River Brent

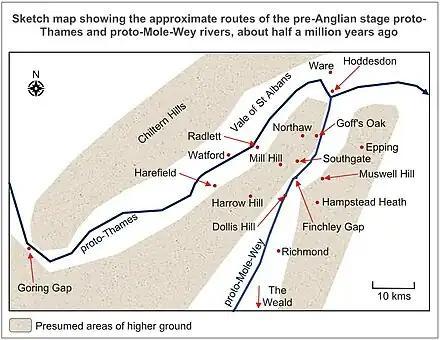
North London pre-Anglian drainage

The number, and courses, of the tributary streams which flowed into the proto-Mole-Wey river prior to the Anglian glaciation, in the area currently covered by the Brent catchment area, are not known with any certainty. But it is known that, elsewhere, some tributaries of rivers which were themselves severely disrupted by that glaciation today still follow broadly the same lines as their pre-glaciation valleys. This is the case, for example, for certain tributaries of the upper River Lea, such as the Rivers Mimram and Stort.